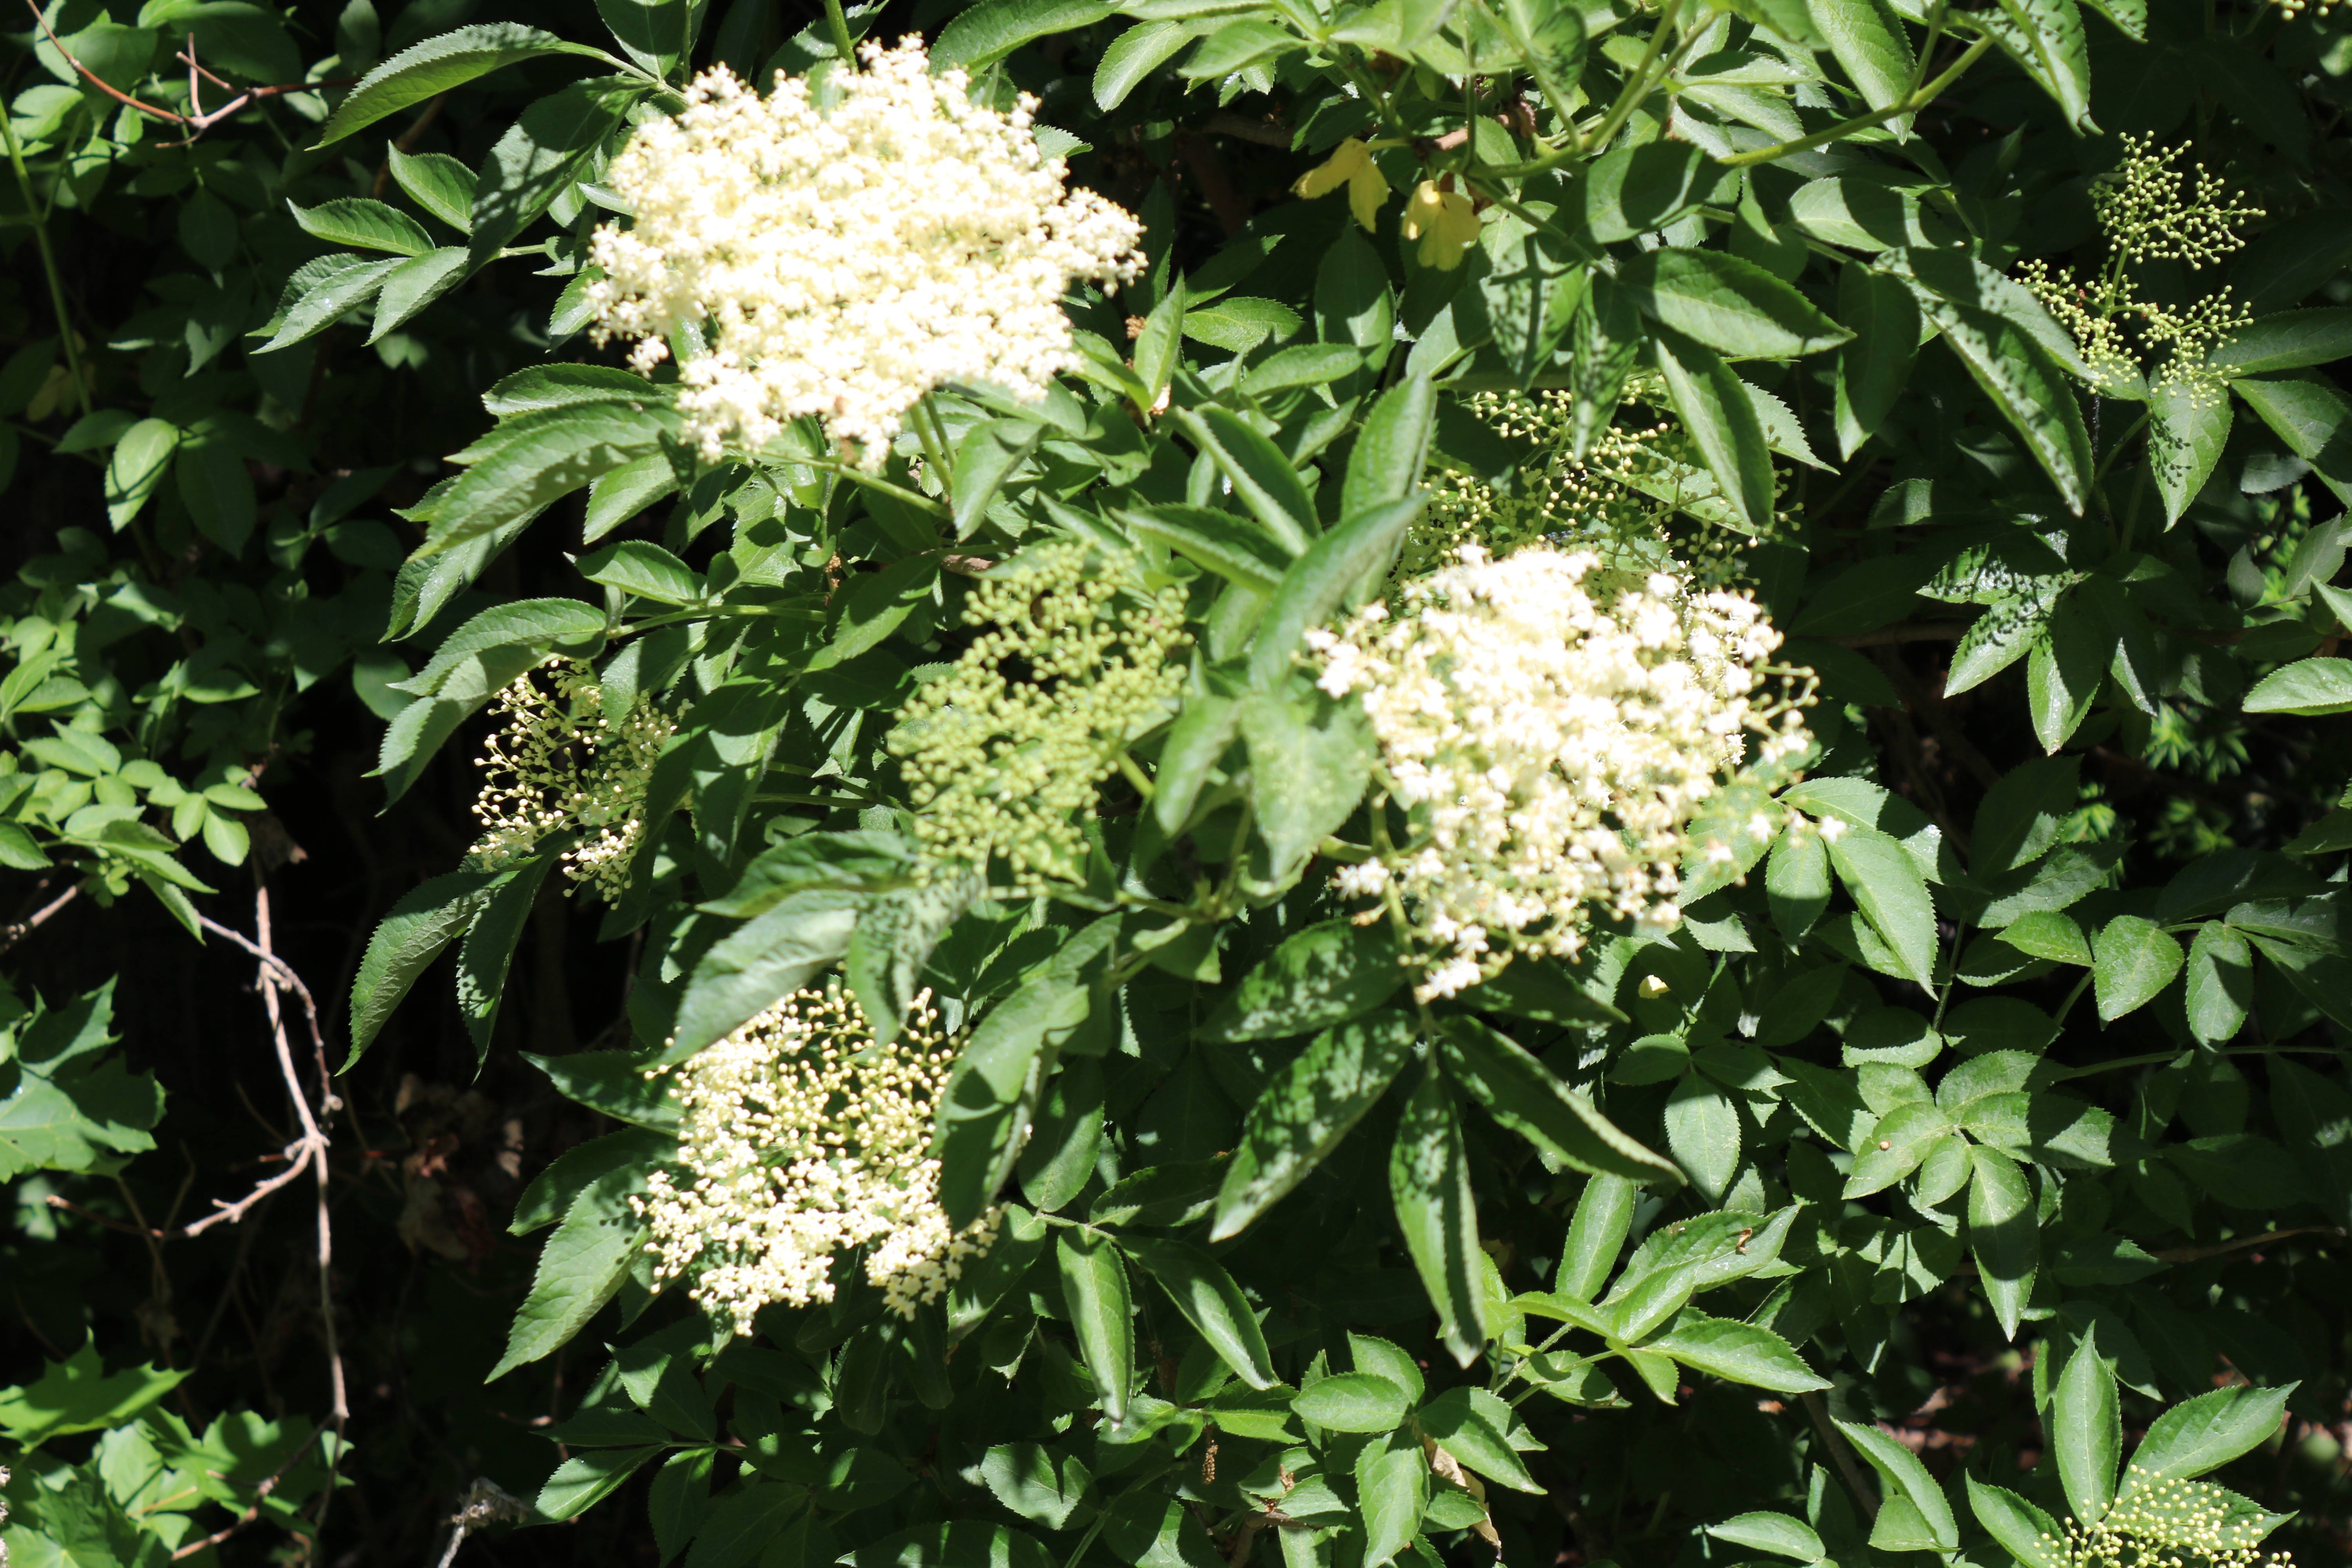
flower, plant, nannyberry, viburnum, shrub, subshrub, parsley family, elderberry, meadowsweet, apiales, angelica